122nd Siege Battery, Royal Garrison Artillery

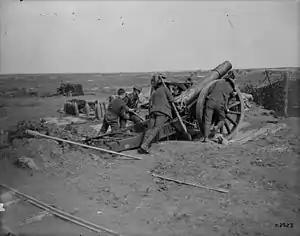
Crew positioning a 6-inch 26 cwt howitzer in 1918.

However, progress after 9 April was much slower, with bad weather and ground conditions making it difficult to move guns and supplies forward. The guns continued firing, and on 16 April 122nd Siege Bty moved forward into captured positions at Athies. It participated in bombardments during the continuing offensive, with a three-day bombardment (X, Y and Z) for a major attack on 23 April (the Second Battle of the Scarpe). This time the German artillery was hardly damaged, and the infantry suffered grievous losses in two days of bitter fighting. 78th HAG's batteries continued firing daily on trenches, strongpoints and wire, then another three-day bombardment for 4th Division's attack on Rœux in the Third Battle of the Scarpe. On Z day (3 May) the 6-inch howitzers provided a barrage in front of the attacking infantry, on the chemical works and the village, then switched to the target trenches codenamed Cyprus, Candy, Cow, Can, Carpet and Cyril. At 10.20 the guns returned to firing on Rœux. Hearing that the railway cutting was full of Germans, 78th HAG turned its guns onto that target, and at 14.10 the howitzers caught a German counter-attack, firing shells with instantaneous fuzes. Nevertheless, the operation failed. The guns kept up their bombardments through May until Rœux and the chemical works were finally captured on 13 May by 4th and 51st (Highland) Divisions. From then until 25 May the guns continued hammering the same familiar trenches, especially the troublesome Cupid trench.